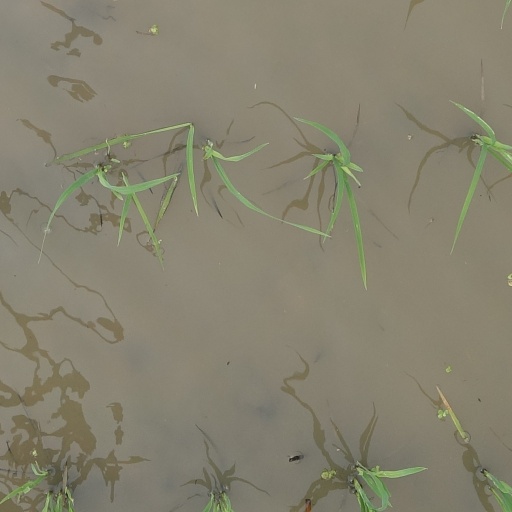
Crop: rice